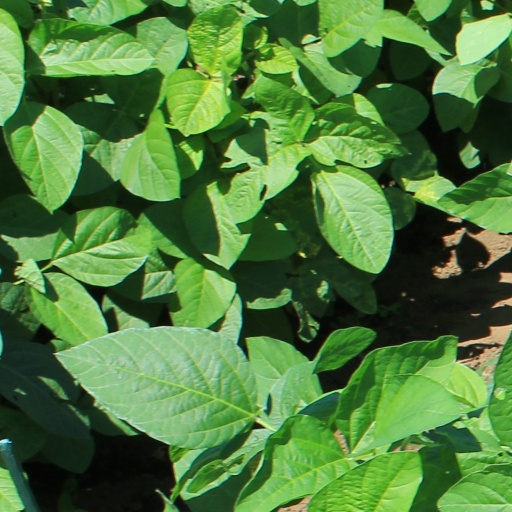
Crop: soybean